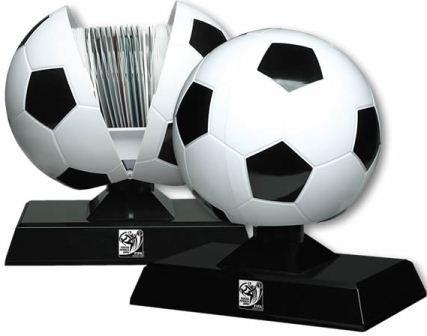
UniQue Licensed Product 60 CD Holder
UniQue Licensed Product CD / DVD Soccer Ball HOLDER Holds 60 CD’s or DVD’s-Purchase as a mémoire of the 2010 Soccer World Cup in South Africa!, Retail Packaged UniQue Licensed Product CD / DVD Soccer Ball HOLDER Holds 60 CD's or DVD's-Purchase as a mémoire of the 2010 Soccer World Cup in South Africa!, Retail Packaged Product Overview The UniQue Licensed Product Soccer Ball CD/DVD Holder stores up to 60 discs in a fun soccer ball design. It celebrates the 2010 Soccer World Cup in South Africa and comes retail packaged. Ideal for organized and themed media storage.
Brand: TechTrek
Category: Electronics > Electronics Accessories > Computer Components > Storage Devices